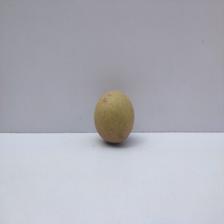
Size: Small